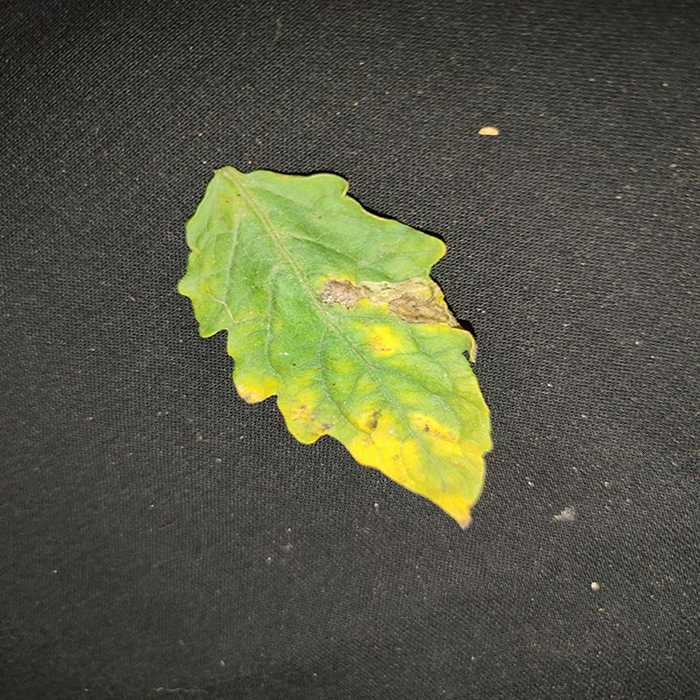
Plant: Tomato
Label: Tomato Bacterial spot